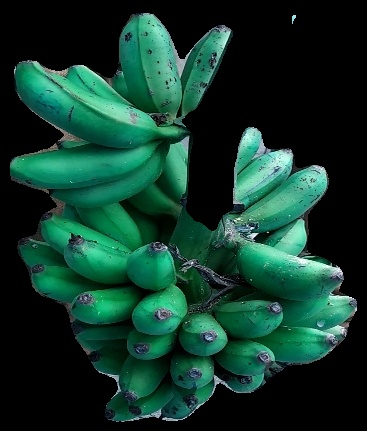
Variety: rasbale
Grade: grade3